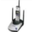
Label: telephone